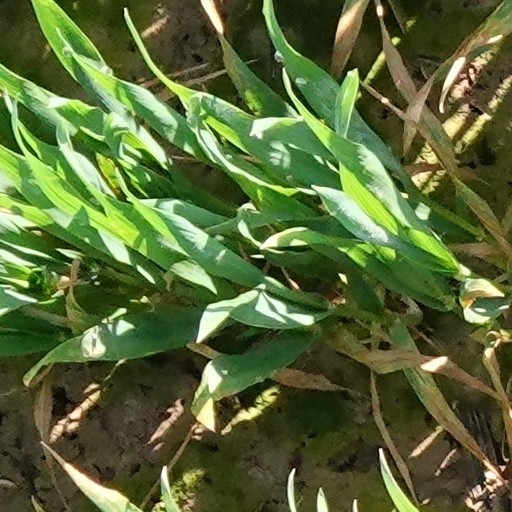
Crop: wheat